Tokushinhō Motohisa

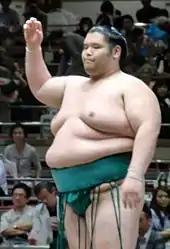
Tokushinhō in May 2010

From elementary school he did karate, but he became interested in sumo at Mie High School and began entering sumo competitions. He was an amateur wrestler at Asahi University and reached the top 16 in the Inter Collegiate and second place in the Western Japan College Tournament. He was a contemporary of Tosayutaka. He joined Kise stable in March 2007 at the age of 23. He was only the third former member of Asahi University's small sumo club to turn professional. He weighed upon his debut. He initially fought under his own surname of Shiratsuka. In March 2009 he switched to the "shikona" of Tokushinhō and won the "makushita" division championship or "yūshō" with a 6–1 record. He was promoted to the "jūryō" division for the first time in September 2009. He spent a total of 27 tournaments ranked in "jūryō" with a win/loss record of 187–218. He never reached the top "makuuchi" division; his highest rank being "jūryō" 6 in September 2013. His last appearance in "jūryō" was in November 2015.